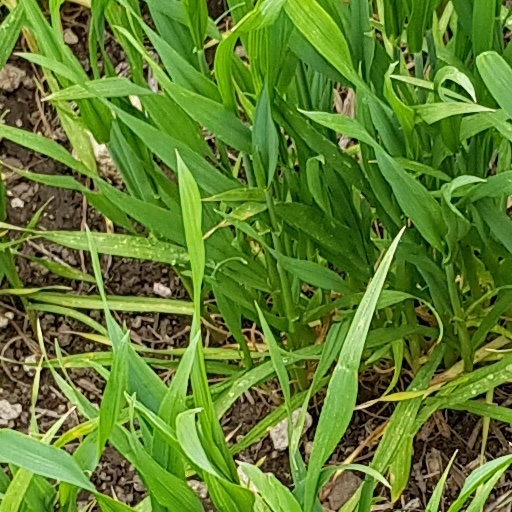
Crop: wheat